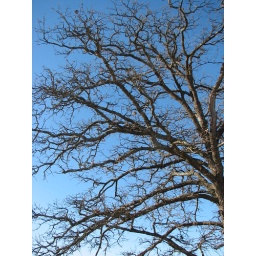
Bare tree, blue sky in February.